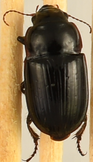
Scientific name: Euryderus grossus
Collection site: Central Plains Experimental Range NEON (CPER), plot CPER_003